Zach Bogosian

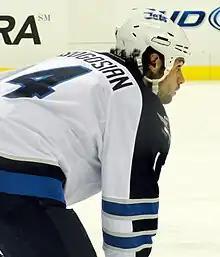
Bogosian in February 2012

Bogosian began playing for the Petes in the 2006–07 season. He played 67 games for the team and finished with 7 goals and 26 assists for 33 points, which was second on the team in points for both rookies and defensemen. In recognition of his season, he was named to the OHL's Second All-Rookie Team, as one of the top four rookie defensemen in the league. The next season, Bogosian appeared in 60 games for the Petes. He led his team in scoring with 61 points (11 goals, 50 assists), the only defenseman in the league do so; the 50 assists he scored were second in the league among defensemen. The Petes reached the playoffs after missing the previous year, and Bogosian added another three assists in five games. During the season, he participated in both the OHL All-Star Classic and the CHL Top Prospects Game, an all-star game of prospects from the three leagues in the Canadian Hockey League (Western Hockey League, Quebec Major Junior Hockey League and OHL). At the conclusion of the season, Bogosian was named one of the five draft-eligible finalists for the Red Tilson Trophy as most outstanding player in the OHL, and was also named to the OHL First All-Star Team as one of the two best defensemen in the league.